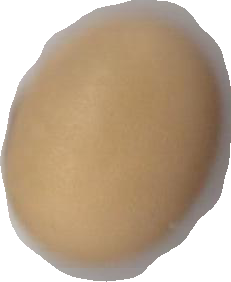
Variety: Anjasmoro